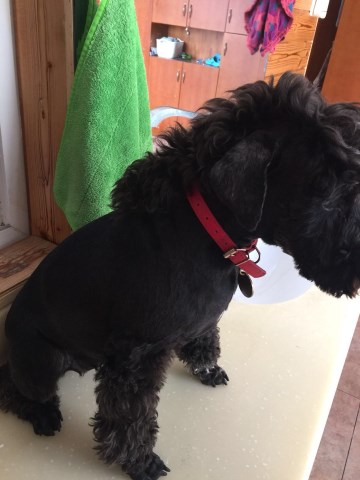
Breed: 2342-n000102-miniature_schnauzer